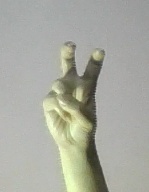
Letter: toot